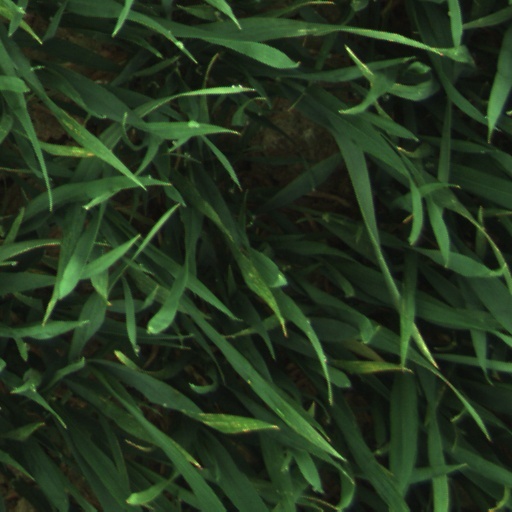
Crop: wheat